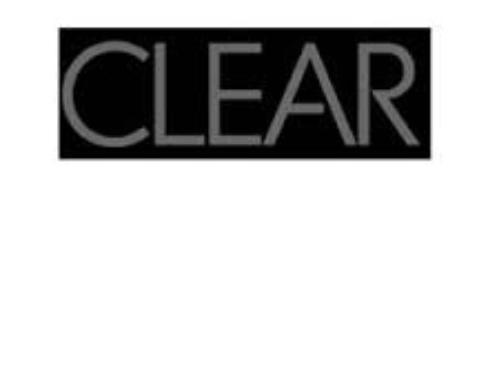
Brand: Clear
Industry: Necessities